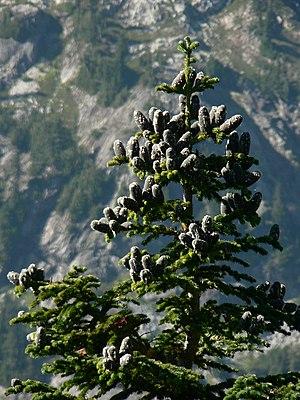
Le sapin subalpin ou sapin des Rocheuses est une espèce de sapin de la famille des Pinaceae. Il s'étend sur l'ouest de l'Amérique du Nord. On le trouve présent dans les montagnes du Yukon, en Colombie-Britannique, à l'ouest de l'Alberta au Canada; au sud-est de l'Alaska, dans l'État de Washington, de l'Oregon, de l'Idaho, dans l'ouest du Montana, dans le Wyoming, en Utah, au Colorado, au Nouveau-Mexique, en Arizona, dans le nord-est du Nevada, et dans les montagnes du nord-ouest de la Californie aux États-Unis. On le trouve à des altitudes comprises entre 300 et 900 m au nord et entre 2 400 et 3 650 m au sud de sa zone d'expansion. On le retrouve fréquemment au niveau de la limite des arbres.
La réserve intégrale Rogue-Umpqua Divide est une aire sauvage de 134 km² située dans l’Oregon au nord-ouest des États-Unis. Créée en 1984, elle s'étend dans les forêts nationales de Rogue River–Siskiyou et d'Umpqua au sein de la chaîne des Cascades.